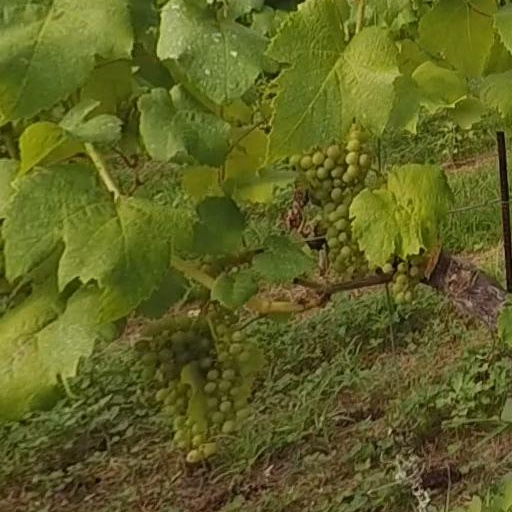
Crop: grape